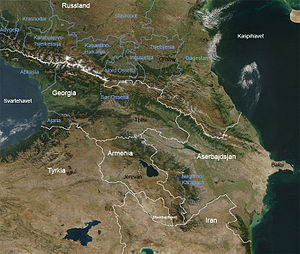
Kaukasien
Satellitbillede af Kaukasien
Kaukasien er landområdet ved grænsen mellem Europa og Asien beliggende mellem det Asovske Hav og Sortehavet i vest og det Kaspiske Hav i øst. Området omfatter dele af Rusland og landene Aserbajdsjan, Georgien og Armenien. Regionen dækker et areal på omkring 440.000 kvadratkilometer og har omkring 30 millioner indbyggere.